Cale Conley

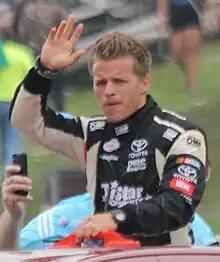
Conley at Road America in 2015

Cale Conley (born May 13, 1992) is an American former professional stock car racing driver.